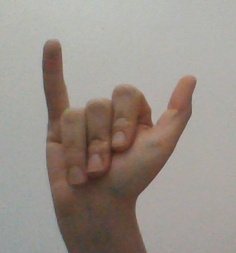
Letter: ya